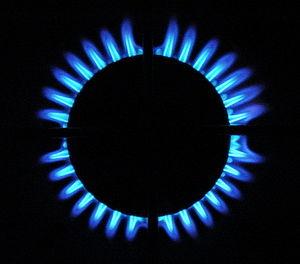
La part de l'utilisation des énergies fossiles au Québec tend à diminuer constamment depuis la crise pétrolière des années 1970, quoique la découverte massive de gaz de schiste au cours des dernières années laisse entendre qu'elle pourrait augmenter dans le futur.
Le secteur de l'énergie au Québec présente les caractéristiques d'une économie industrialisée, mais certaines particularités lui confèrent une personnalité unique. Doté de milliers de rivières, de riches gisements éoliens et d'immenses forêts boréales, qui couvrent la moitié de son territoire, le Québec produit environ la moitié de toute l'énergie finale consommée par ses habitants en utilisant des sources renouvelables. Selon certaines données encore à confirmer, le Québec disposerait également de ressources pétrolières et gazières significatives encore inexploitées.